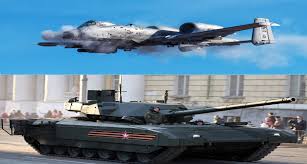
Label: Tank